Imam Hossein Square

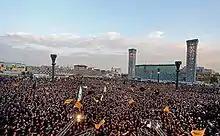
Demonstration in support of Iranian involvement in the Syrian Civil War, 2014

Imam Hossein Square, or Meydan-e Emam Hoseyn, is a square in eastern central Tehran, Iran. It was designed by Karl Schlamminger.